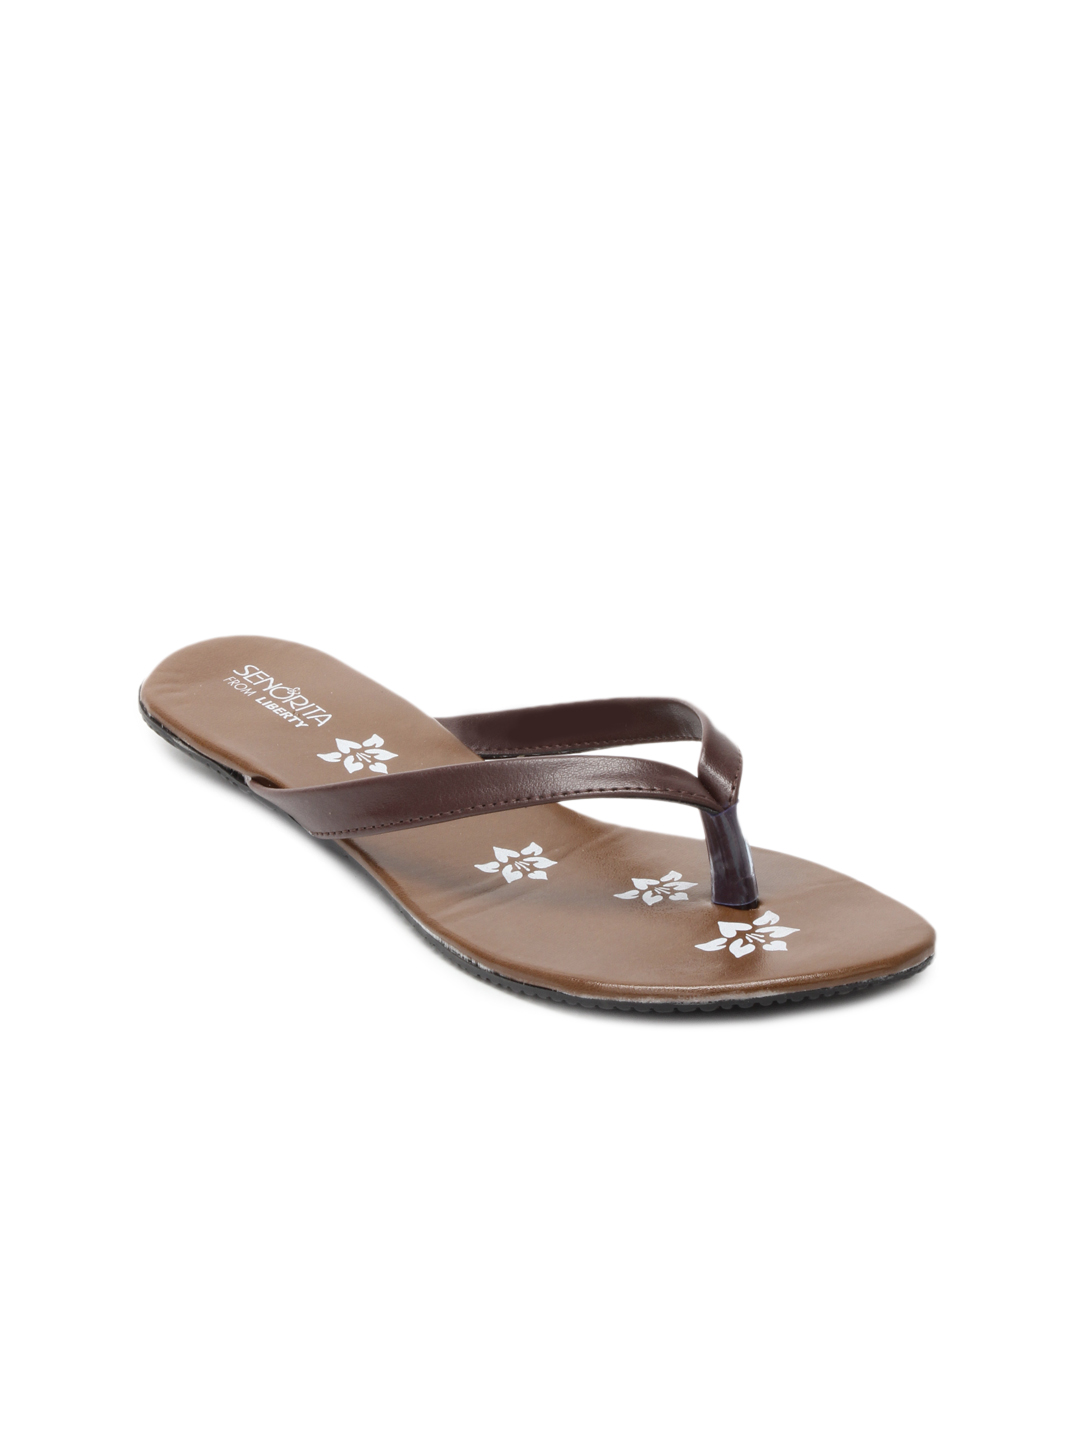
Senorita Women Brown Sandals
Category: Footwear / Shoes / Flats
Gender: Women
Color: Brown
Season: Summer 2012
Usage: Casual